Treasury of St Mark's Basilica

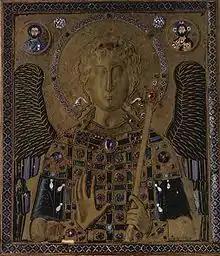
Icon of Saint Michael (late-tenth/early-eleventh century)

The current collection represents only a fraction of the former content of the treasury. After the fall of the Venetian Republic to Napoleon in 1797, the French ordered that all objects in precious metal that were not ordinarily used for religious services were to be deposited in the mint where many were melted down to obtain 535 kilograms of gold and silver. Gold thread was removed from embroidered vestments, and precious gems were pried out of their settings.